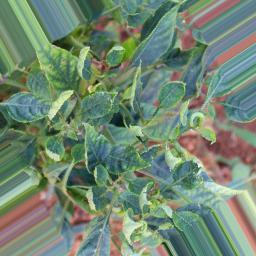
Label: mites_and_trips